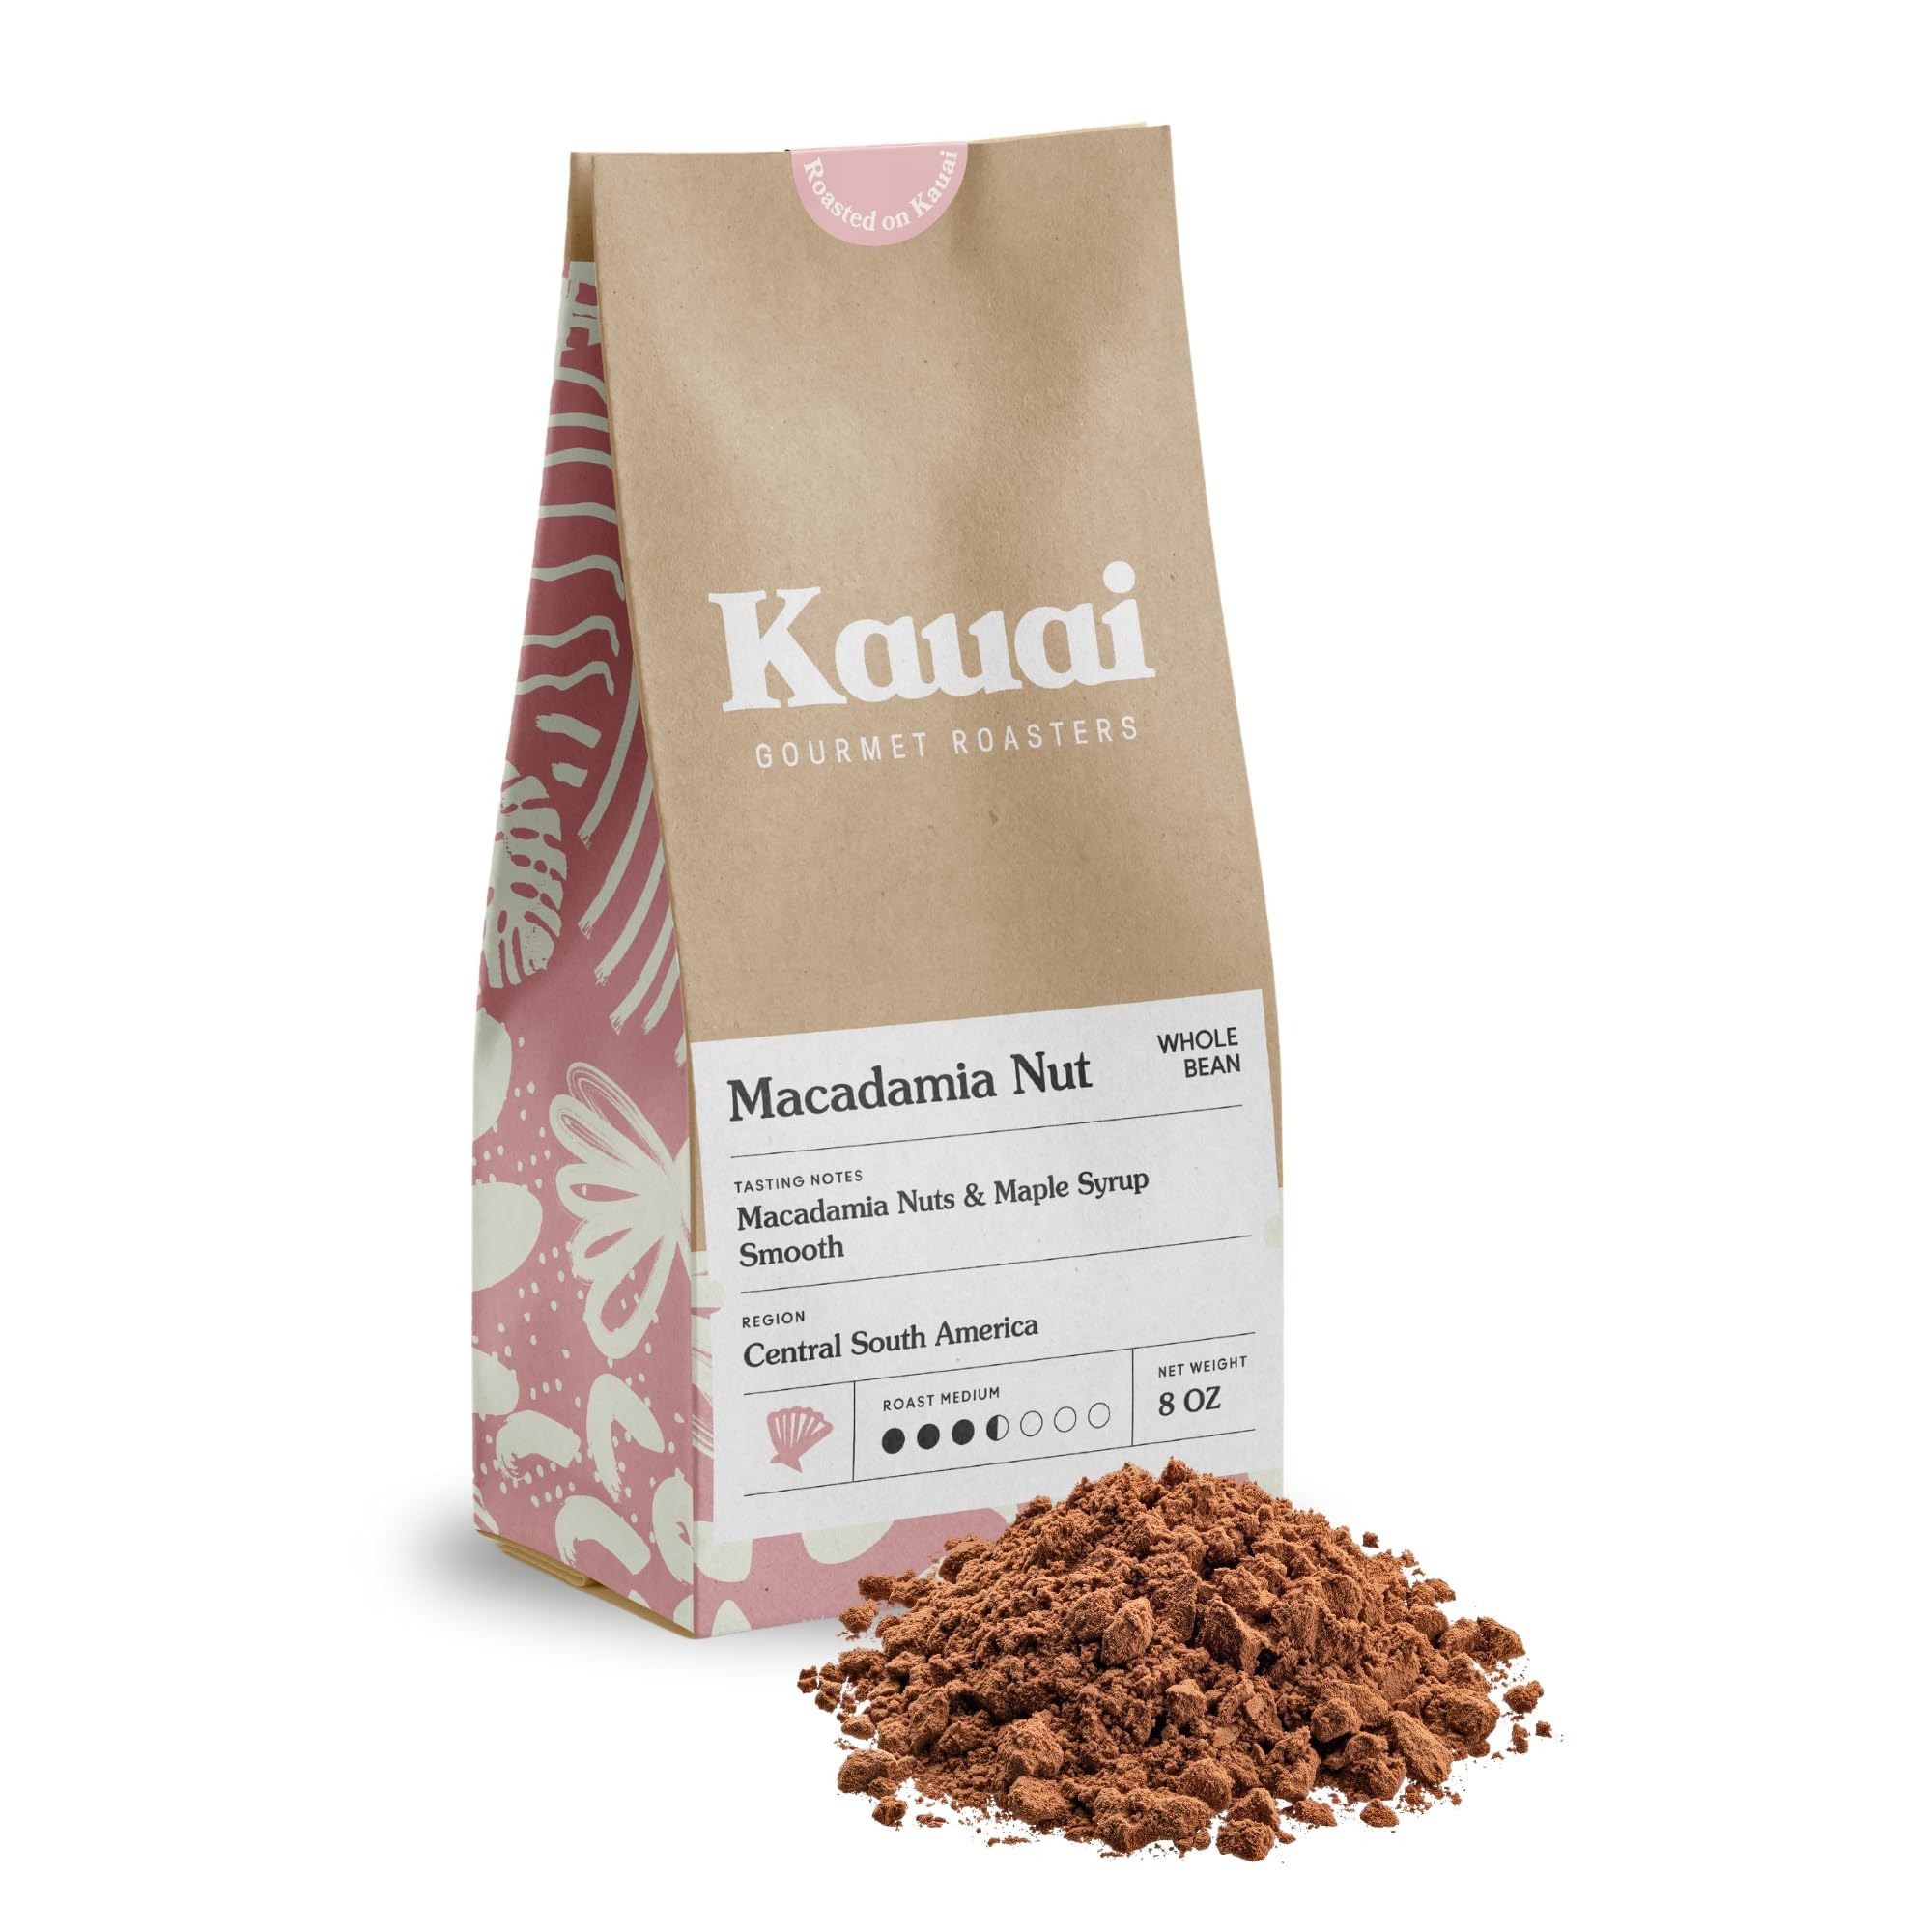
Item Name: 10% Kona Coffee Ground from Hawaii, Pure Kona Coffee Ground medium Roast with Taste Notes of Pulmeria and Wild Honey, (8Oz Bag Ground Kona Blend)
Bullet Point 1: 10% Kona Coffee Ground: Our Kona Coffee ground is our most popular blend, and features a slightly sweet, nutty, and honey flavor profile
Bullet Point 2: ALWAYS FRESH: All of our coffee blends are made using the freshest coffee beans and ground to ensure that every single cup is unforgettably smooth and delicious
Bullet Point 3: ROASTED IN SMALL BATCHES: Our beans are always carefully selected for freshness and flavor, and are 100% micro-roasted by our talented roasters
Bullet Point 4: DELICIOUS HOT OR COLD: Our whole bean and coffee blends are great for coffee machines, stovetop espresso pots, and cold brew methods alike
Bullet Point 5: PURE, ISLAND GROWN COFFEE: At Kauai Gourmet Roasters, we work with local Hawaiian coffee farmers to bring the finest, most delicious, and freshest coffee beans to you
Bullet Point 6: We are currently changing the look and feel of our packaging. Please be aware the the coffee is identical but the packaging maybe different while we update our site
Product Description: <b>Experience the taste of the islands in every cup</b><br>Aloha from Kauai! Here at Kauai Gourmet Coffee Roasters, we are passionate about bringing the unforgettably smooth taste of 100% Hawaiian coffee beans to coffee connoisseurs all around the world. Popular with both visitors to Kauai and locals alike, our pure, island grown beans are always roasted in small batches using the freshest beans available and are always shipped right away so that you can experience the freshness for yourself.<br><br><b>About our Supreme Coffee</b><br>Our Supreme Coffee is our most popular blend, and features a slightly sweet, nutty and spicy flavor profile that delivers a delicious cup every time. This 100% arabica coffee is wonderful for all brewing methods which includes using coffee machines, stovetop espresso pots, and cold brew methods. Each bag of coffee comes with a convenient snap seal that locks in the freshness to maximize the intense coffee aromas.<br><br><b>Always roasted fresh in small batches</b><br>We roast only the best beans Mother Nature has to offer, right here on Kauai, Hawaii's most beautiful island. Our beans are sustainably sourced, roasted in small batches and packed to bring you memories of paradise in every cup. Our beans are always carefully selected for freshness and flavor, and are 100% micro-roasted by our talented roasters on the island of Kauai.
Value: 8.0
Unit: Ounce

Price: 13.98